John Bunker

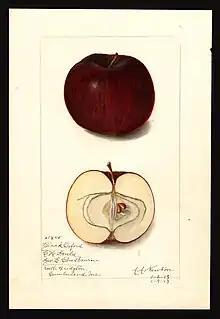
Black Oxford apple (Pomological watercolor from 1913)

After moving to Maine, Bunker began picking local apples from old trees that were no longer being cultivated. He was working as a coop store manager in Belfast, Maine, when a customer brought in some Black Oxford apples to sell. The Black Oxford is a traditional Maine apple that dates back to one seedling found in 1790 in Oxford County. These apples inspired Bunker to begin to graft and propagate scions from old apple trees. According to Bunker, "Sometimes we have an apple and we're looking for a name, and sometimes we have a name and we're looking for an apple."